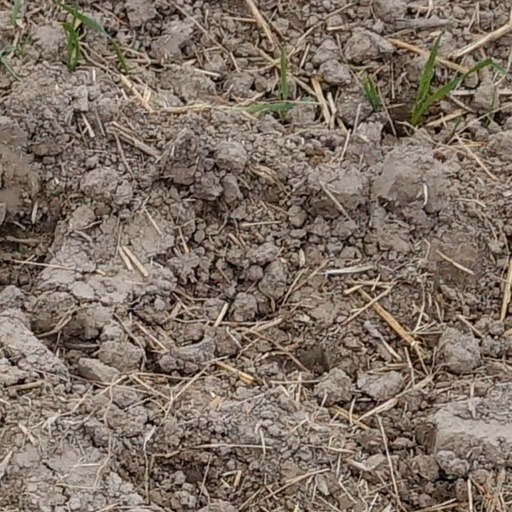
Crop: wheat